Mother Joan of the Angels

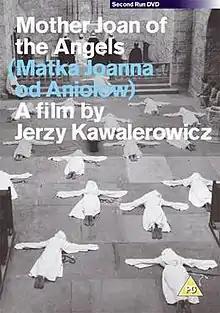

Mother Joan of the Angels (also known as The Devil and the Nun) is a 1961 Polish religious horror art film on demonic possession, directed by Jerzy Kawalerowicz, based on a novella of the same title by Jarosław Iwaszkiewicz, loosely based on the 17th century Loudun possessions. The film won the Special Jury Prize at the 1961 Cannes Film Festival.